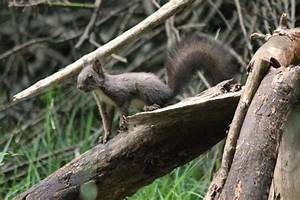
Label: scoiattolo